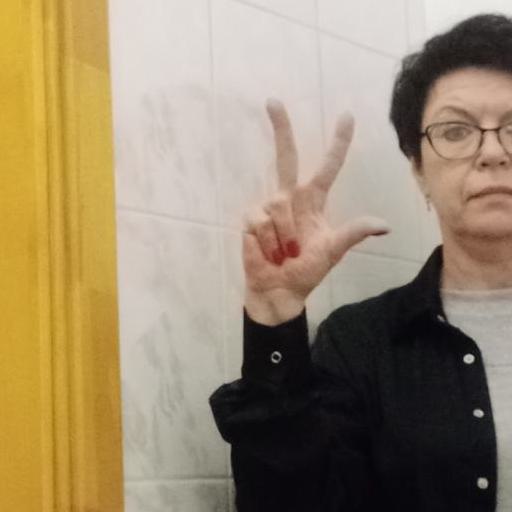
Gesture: three2